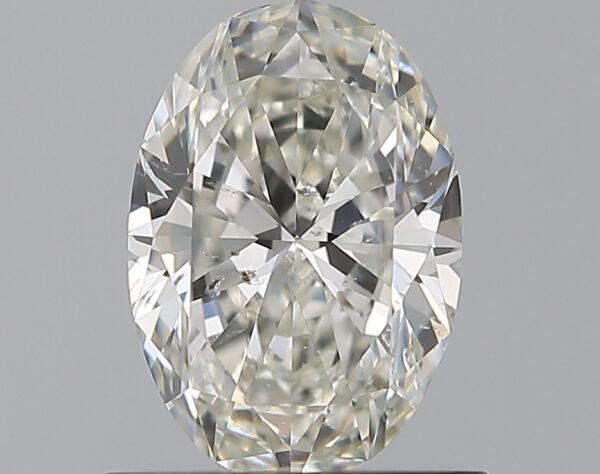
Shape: oval
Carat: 0.8
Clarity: SI2
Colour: I
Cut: EX
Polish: EX
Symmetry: EX
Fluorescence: N
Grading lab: GIA
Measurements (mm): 7.39 x 5.09 x 3.13